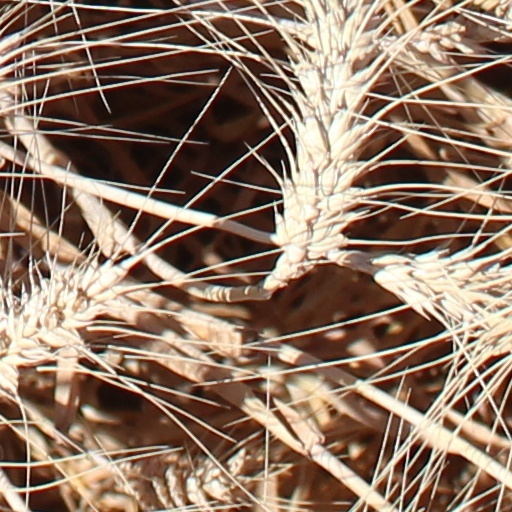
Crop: wheat